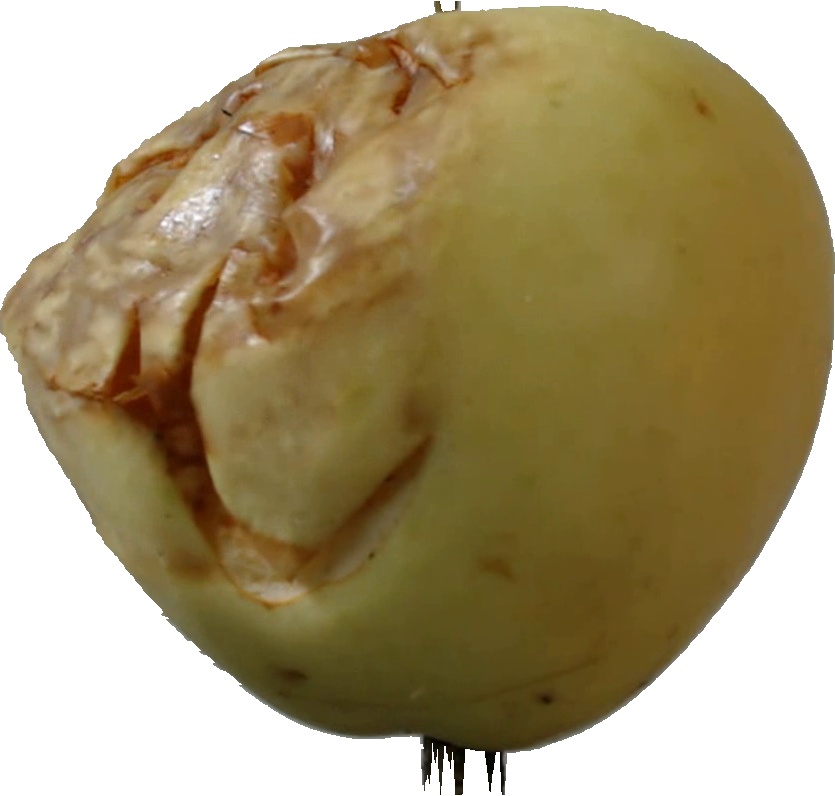
Label: apple_hit_1